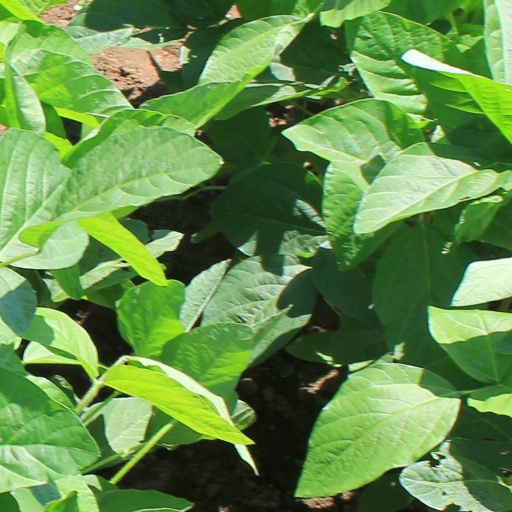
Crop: soybean